Answer in natural language. Which point is closer to the camera taking this photo, point B  or point C? Choose between the following options: C or B
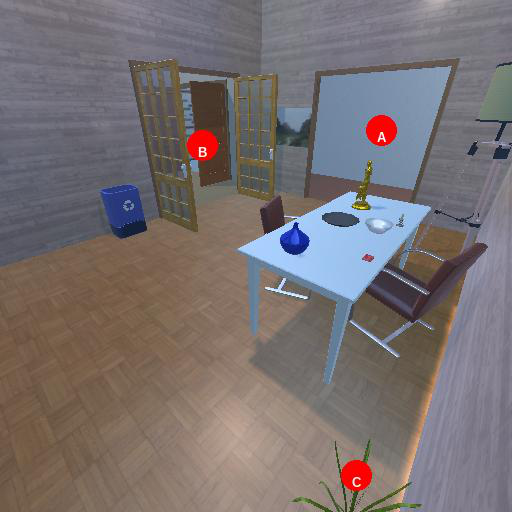
<answer>C</answer>